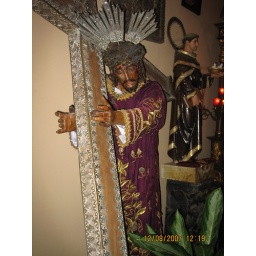
A standing Nazareno, or Christ Receiving His Cross, in the Escudero home in Villa Escudero.